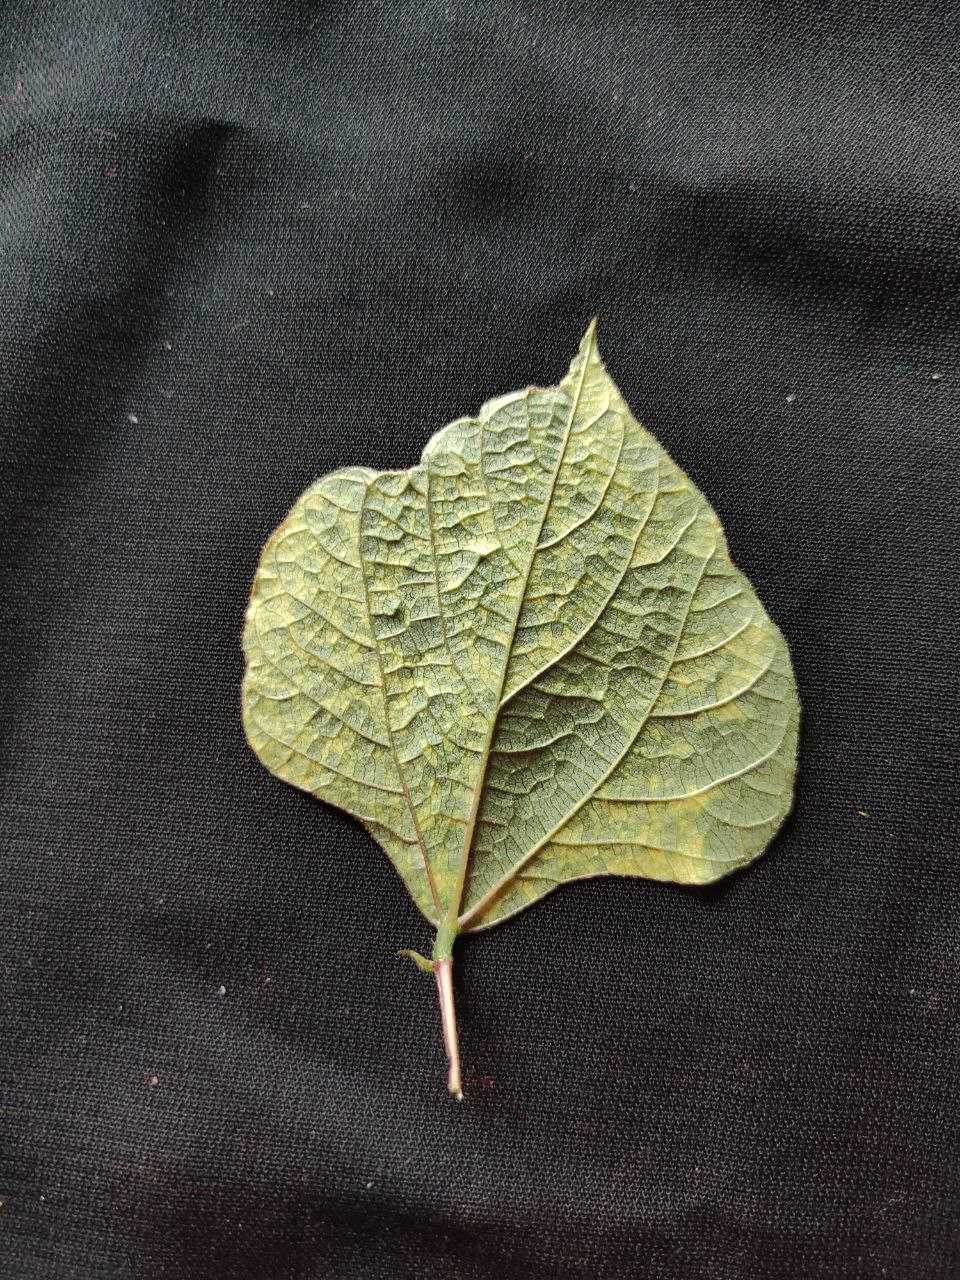
Crop: bean
Leaf condition: Mosaic Virus